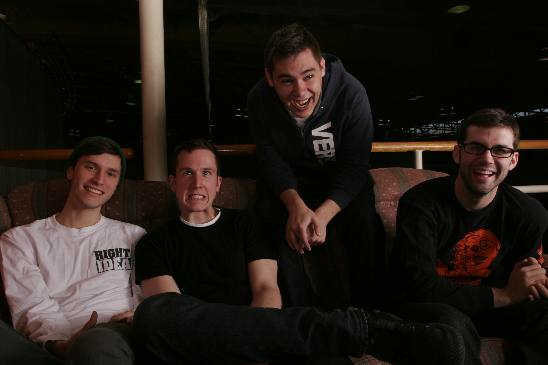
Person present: Yes